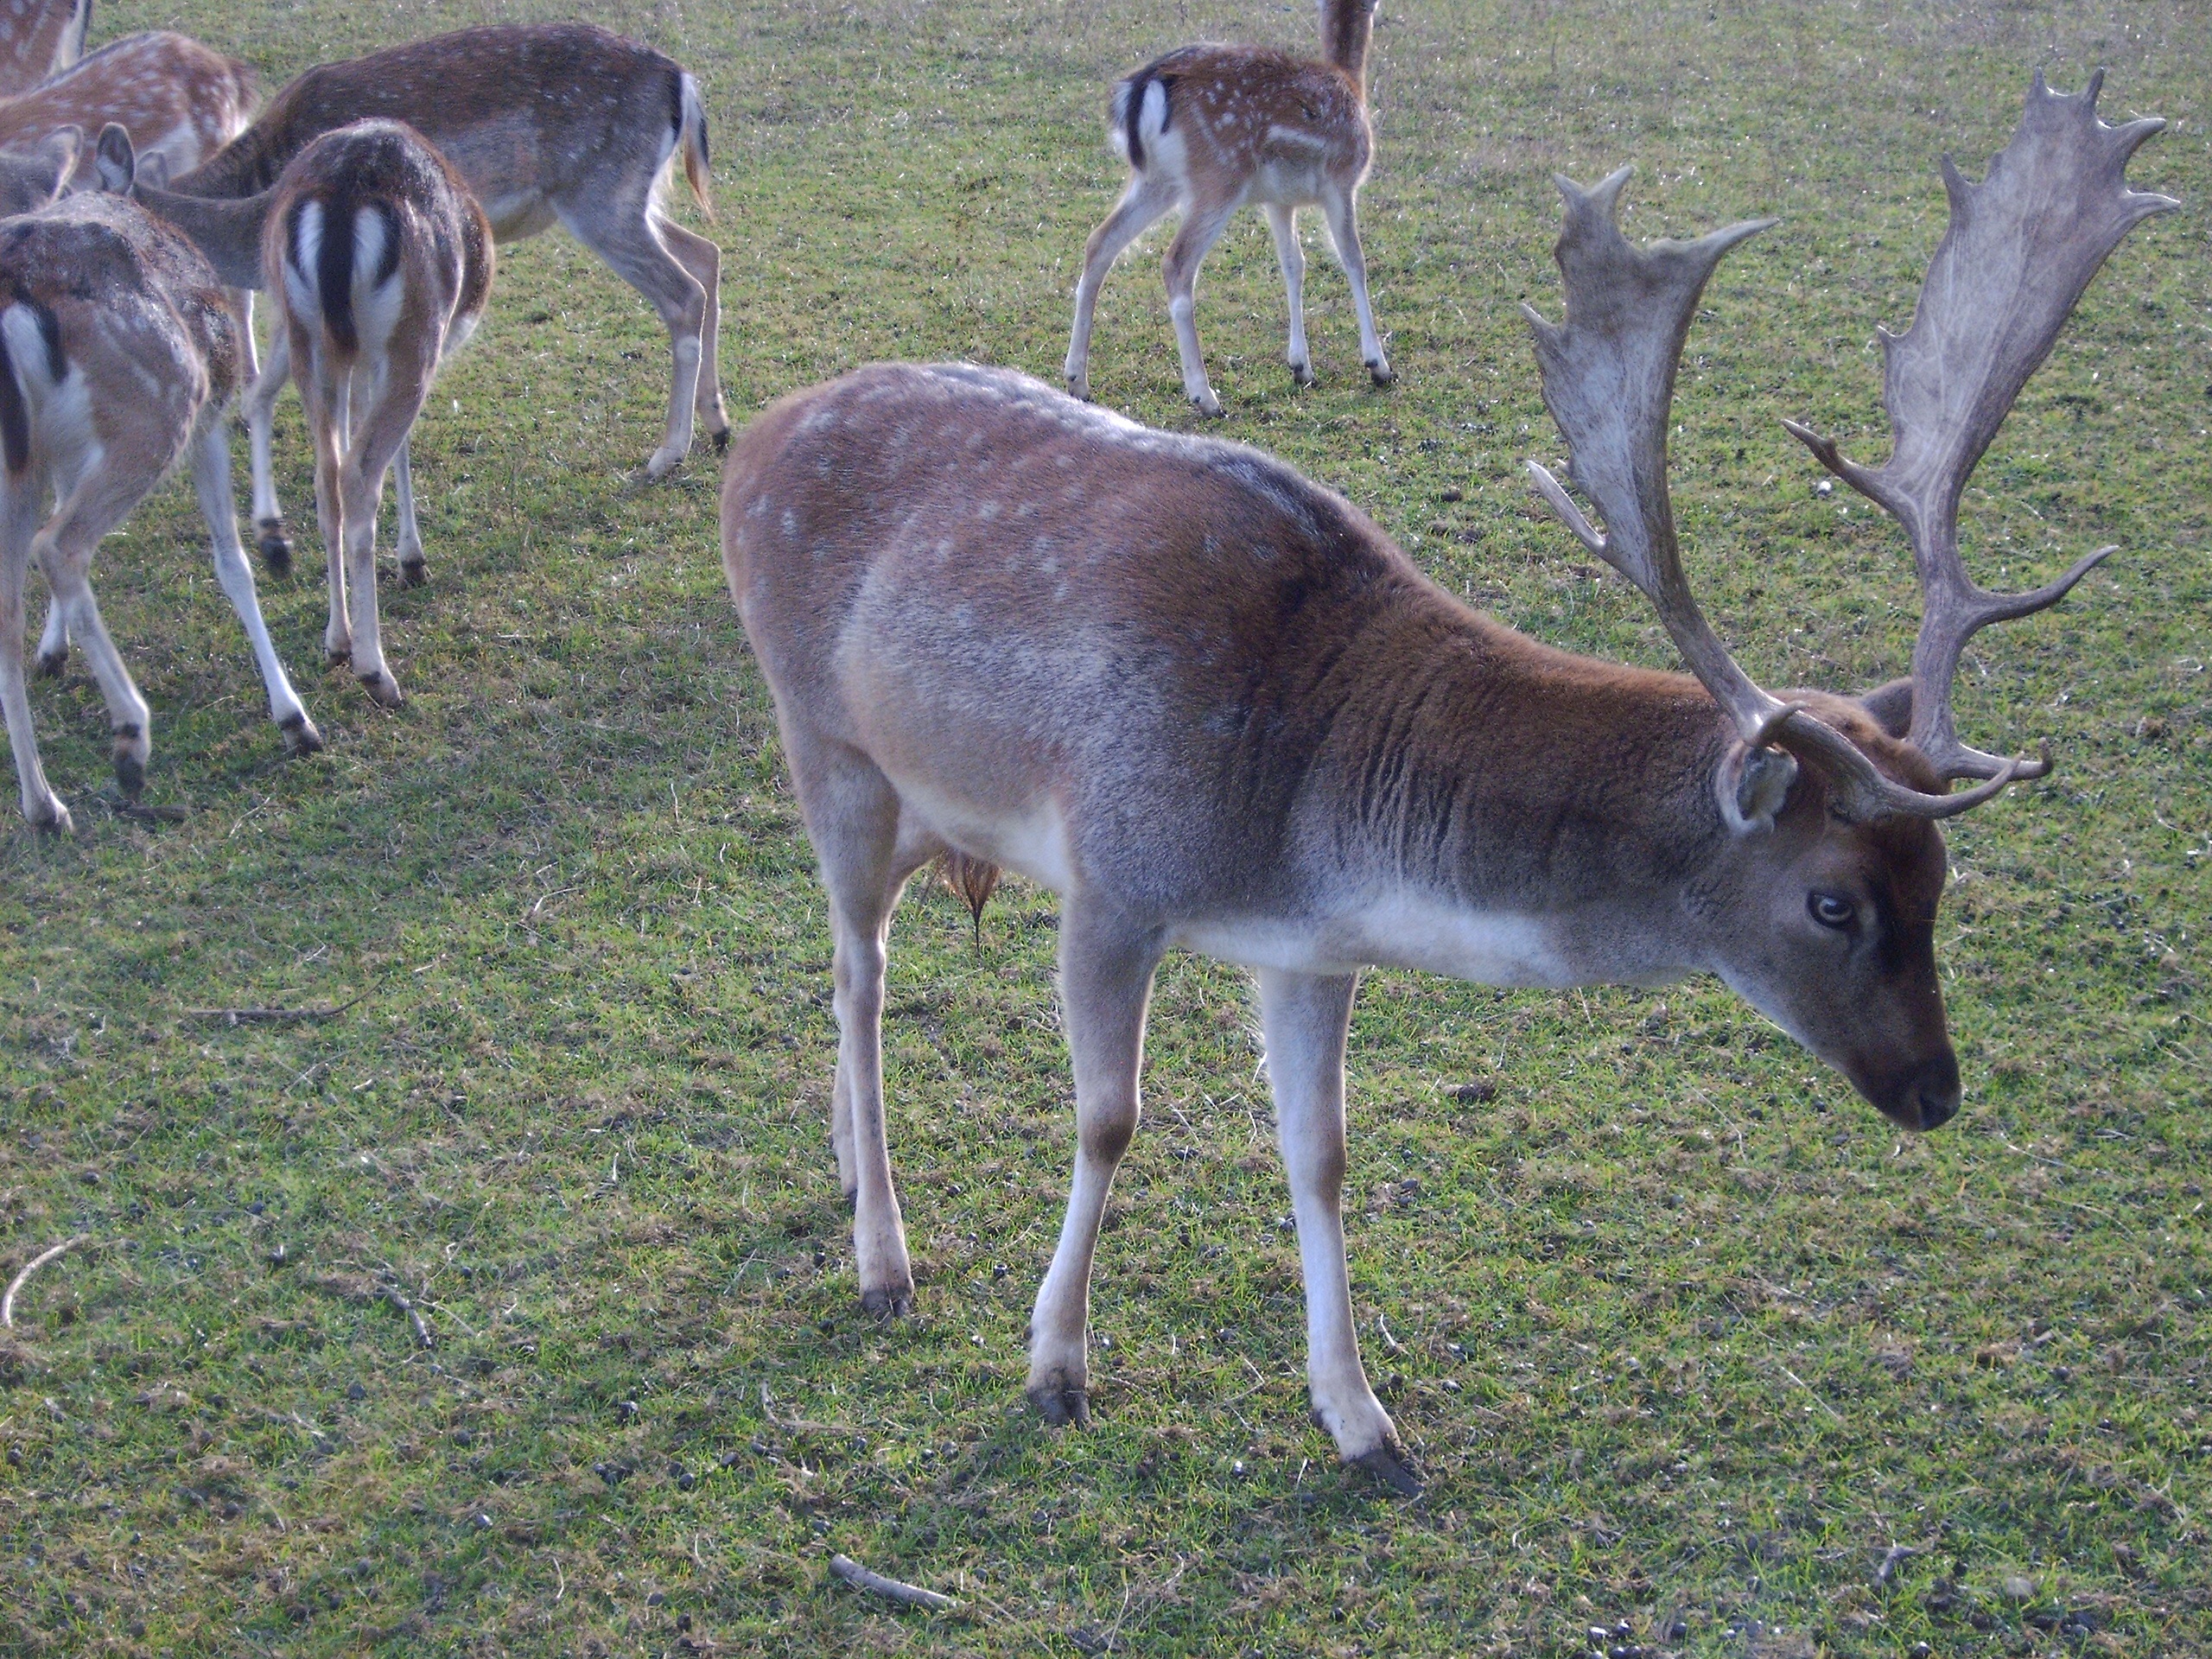
nature, meadow, wildlife, deer, mammal, fauna, antler, gazelle, animals, reindeer, vertebrate, hirsch, fallow deer, in the free, white tailed deer